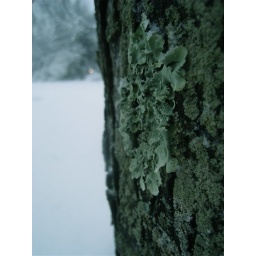
green tree in snow white. bleh